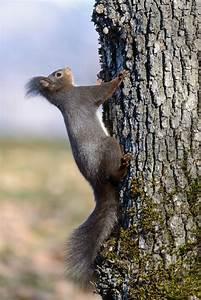
squirrel